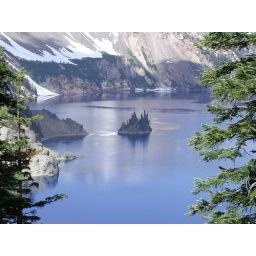
Phantom ship in the lake